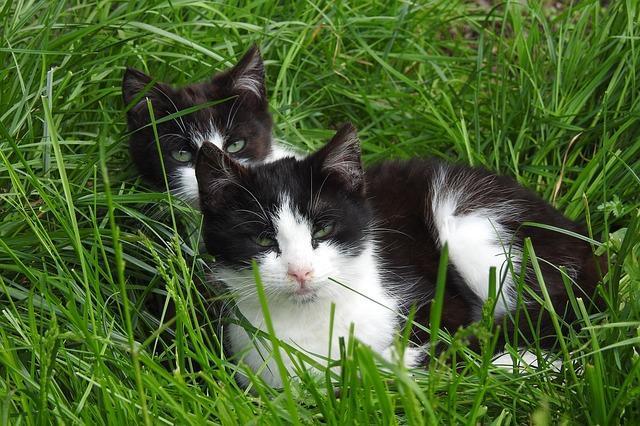
cat